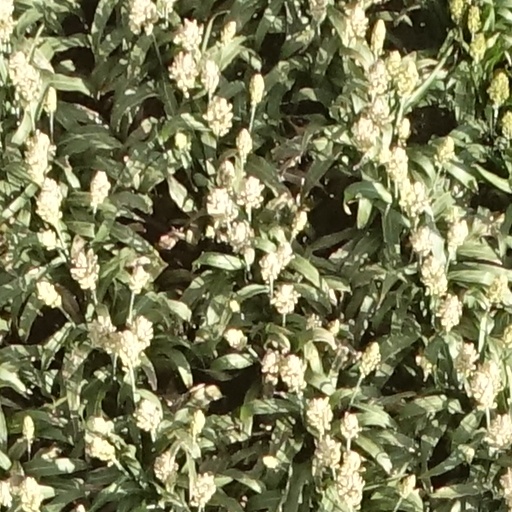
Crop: sorghum